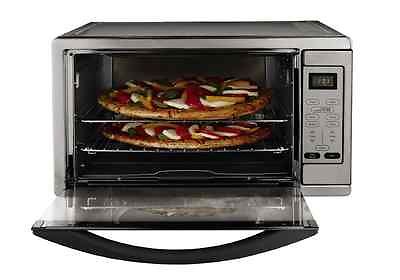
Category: toaster